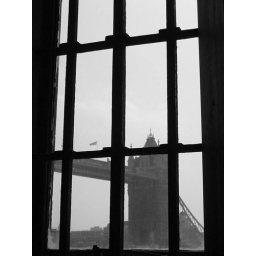
london's tower bridge as seen through a window in the tower of london